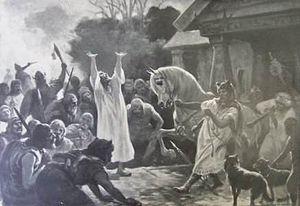
L'hippomancie est la divination grâce au cheval, qu'il s'agisse d'interpréter les mouvements ou les hennissements de l'animal, les traces qu'il laisse, ou encore ses ossements. Durant une grande partie de l'Histoire, le cheval est perçu comme un intermédiaire entre l'Homme, la Nature et les dieux. Des facultés de devin ou d'oracle lui sont prêtées, souvent dans le cadre de cultes.